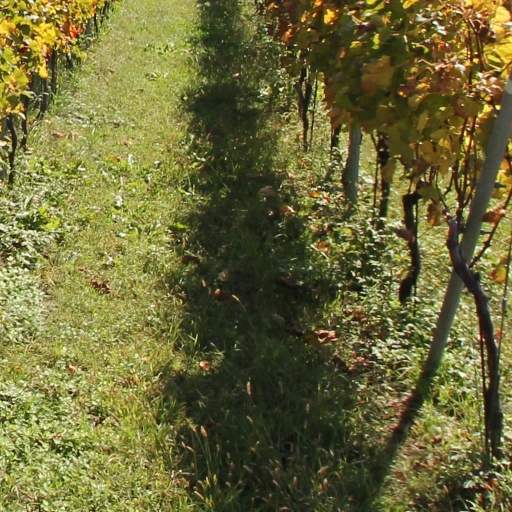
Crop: grape